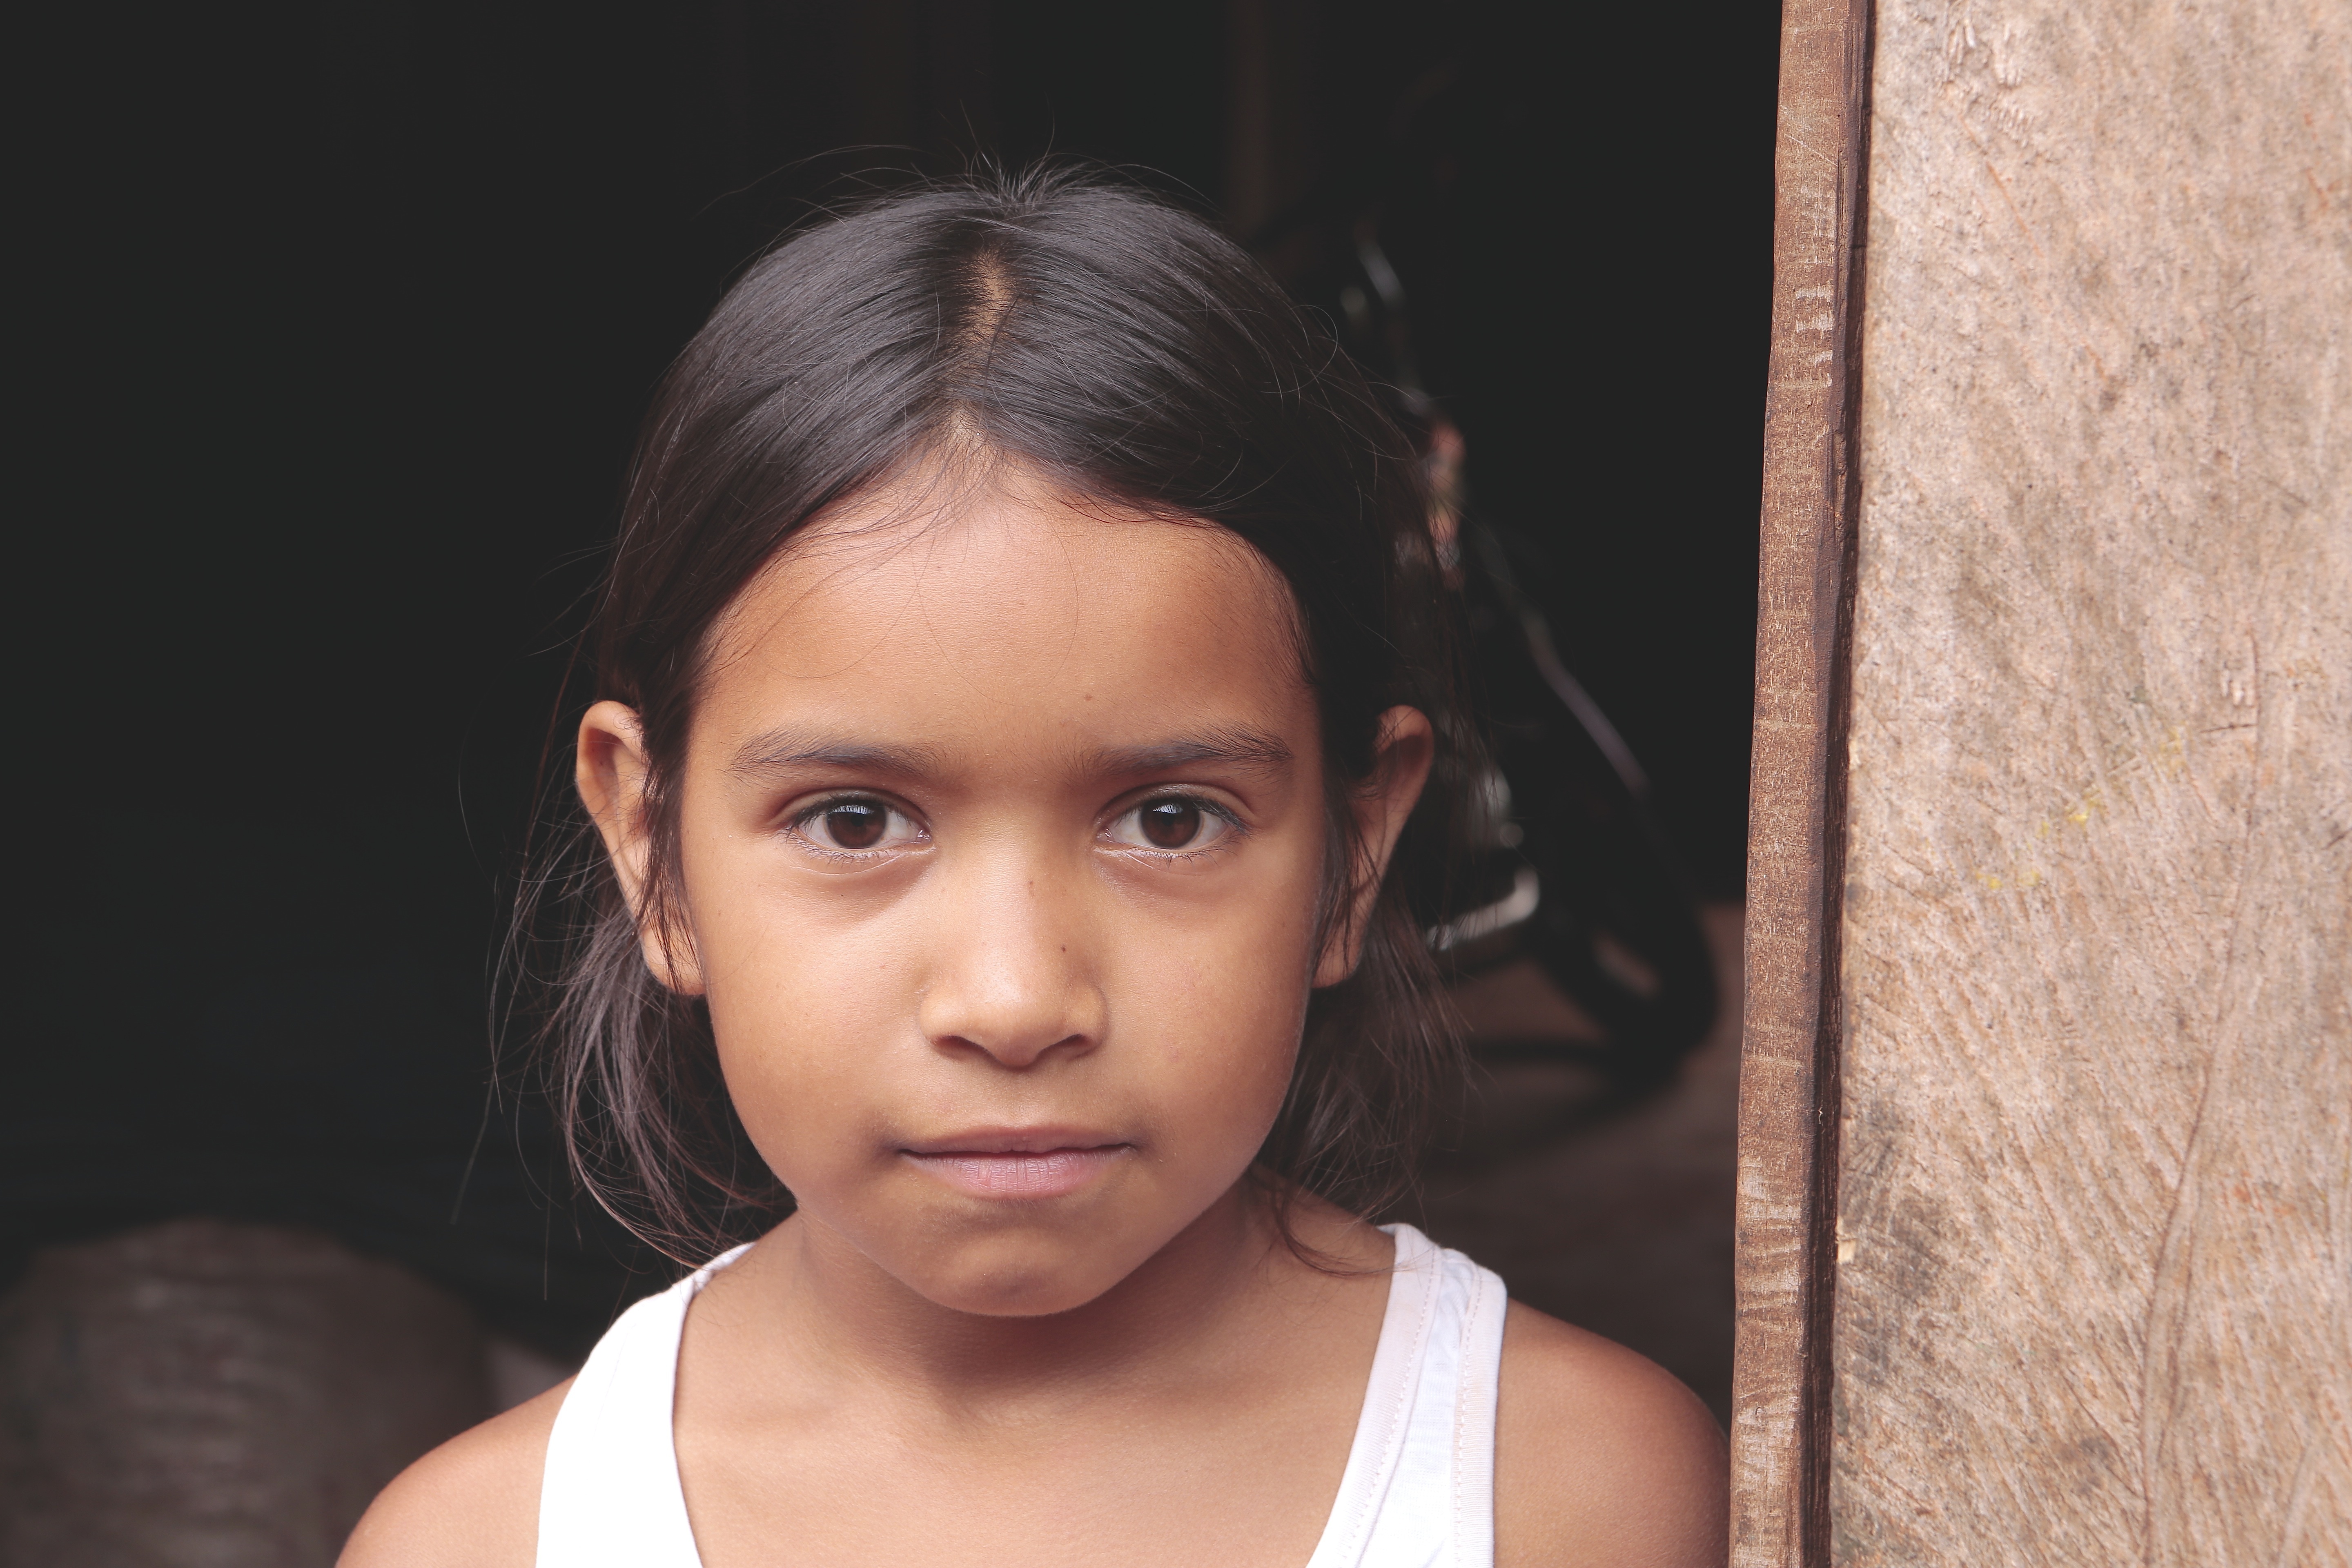
person, girl, woman, hair, photography, portrait, model, child, facial expression, hairstyle, smile, close up, black hair, face, nose, eye, head, photograph, skin, beauty, organ, dark background, little girl, photo shoot, brown hair, portrait photography